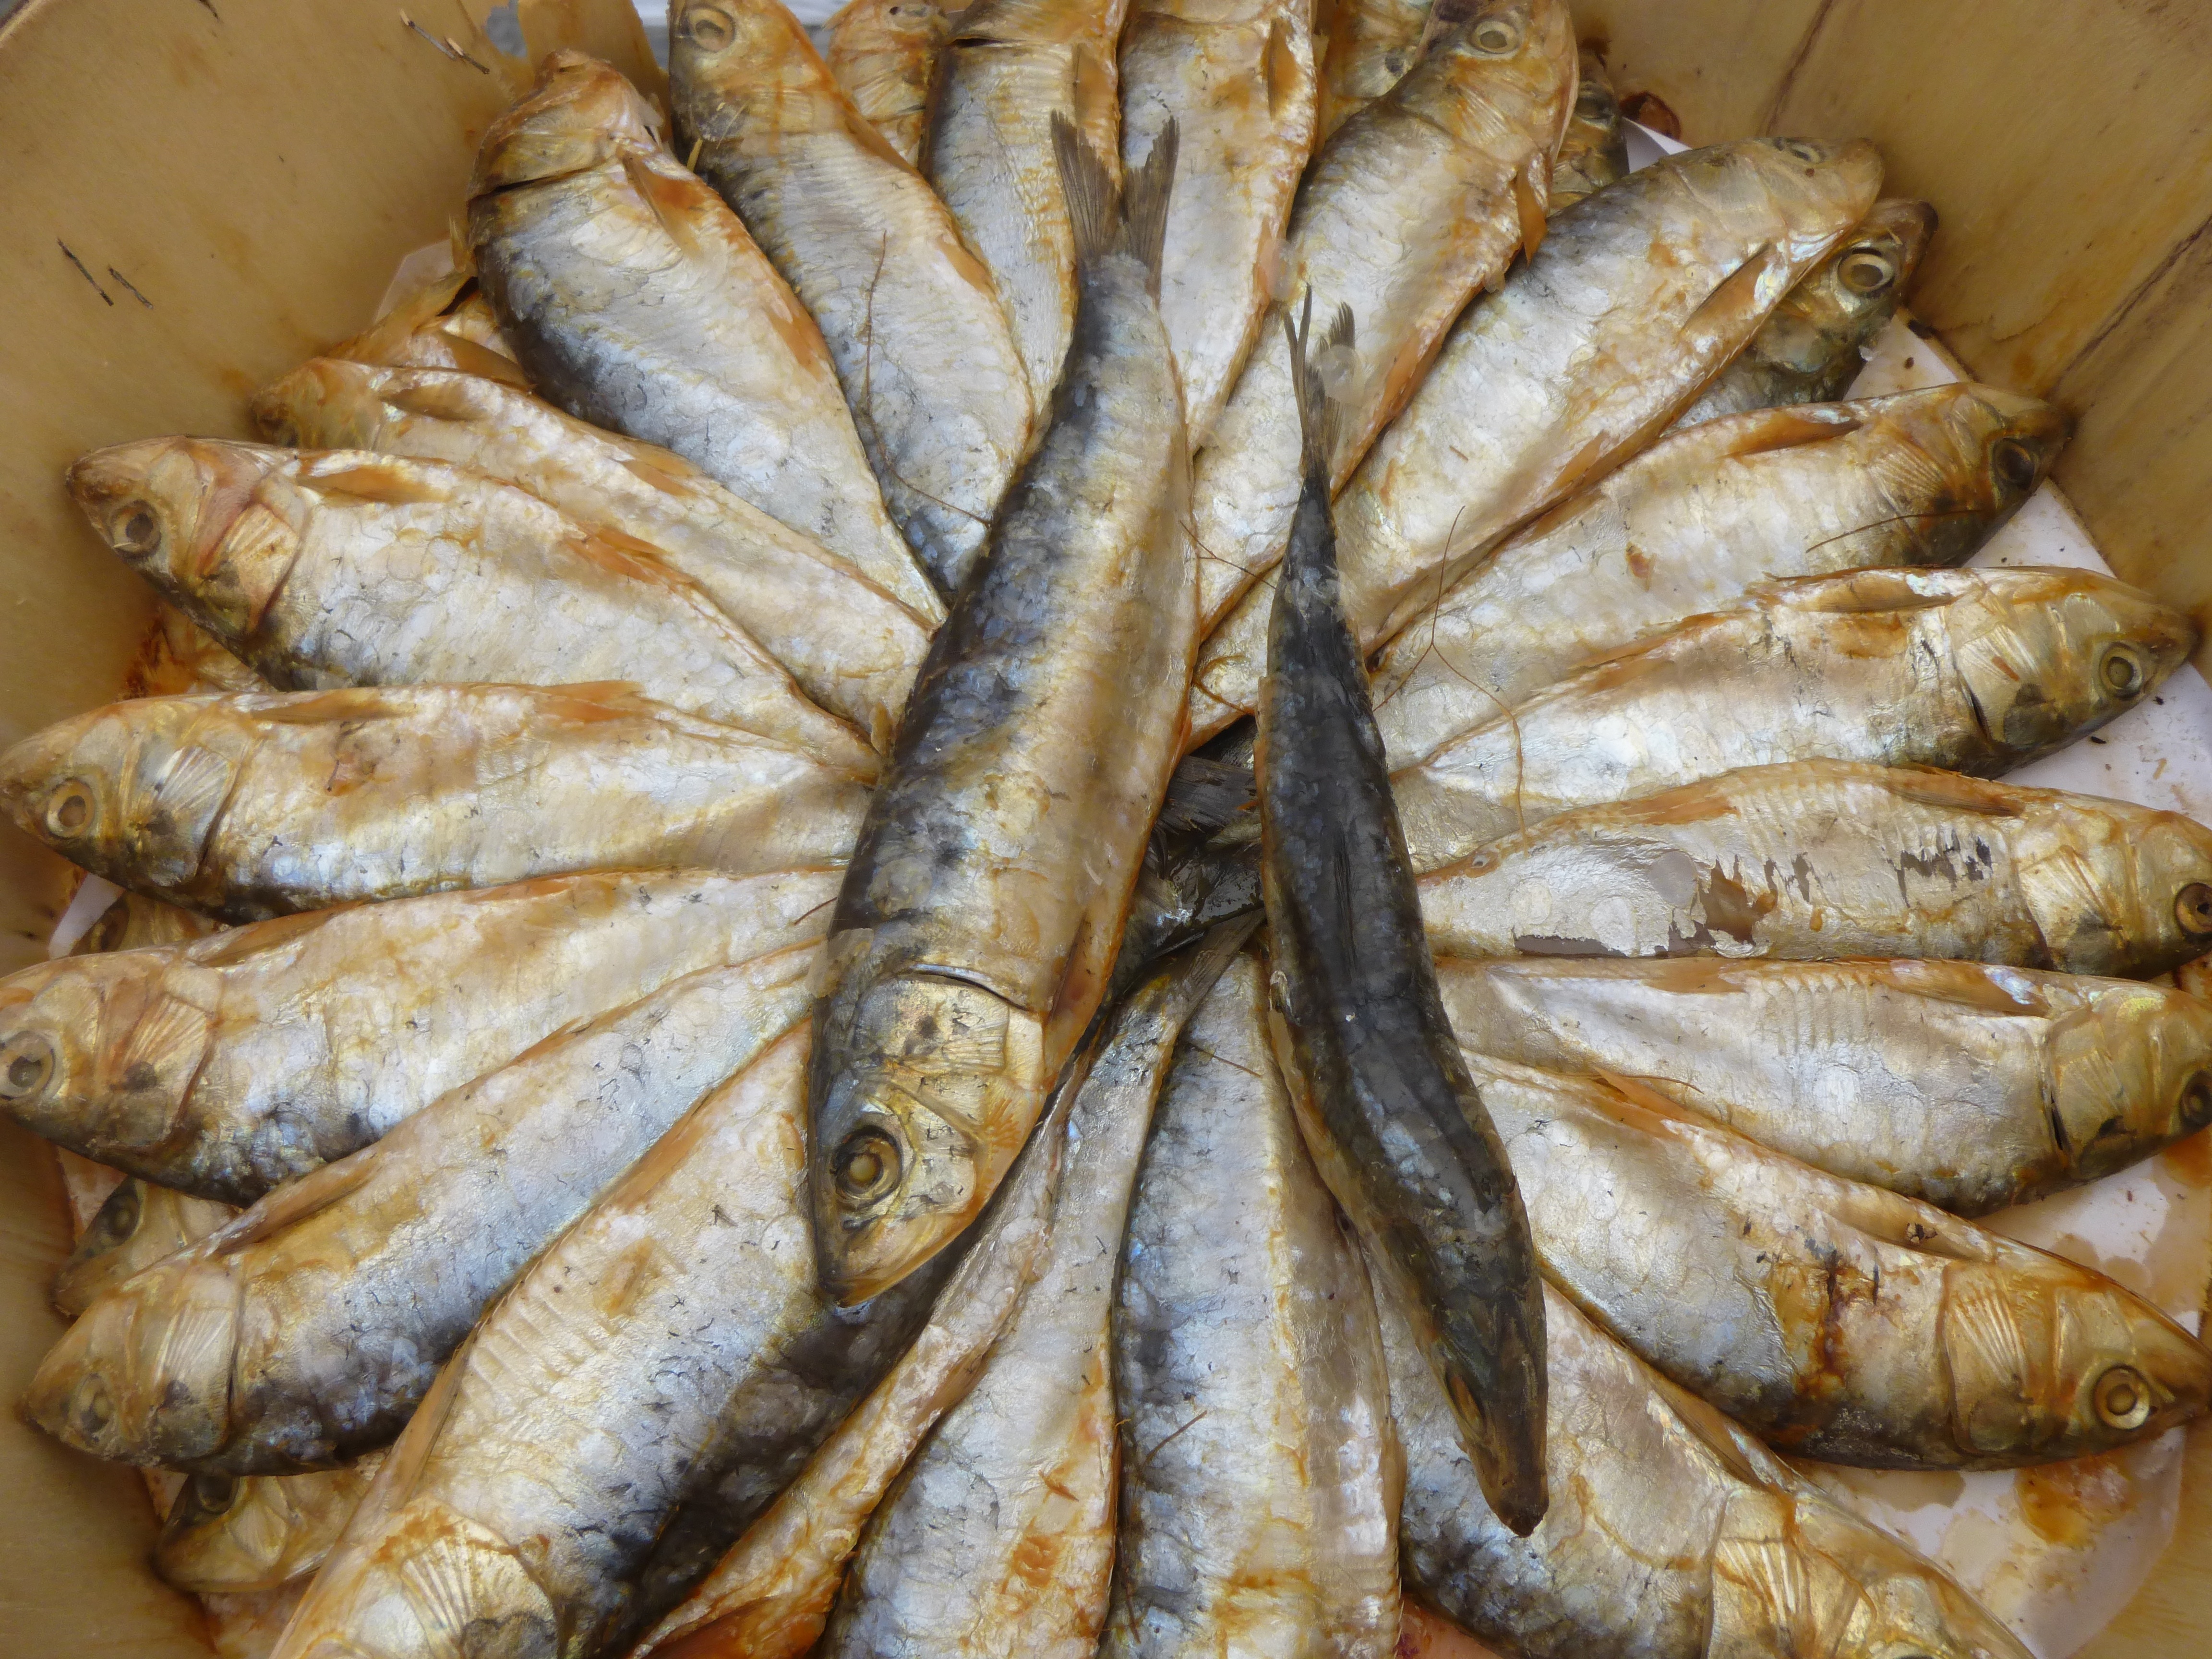
dish, food, seafood, market, fish, sardine, milkfish, herring, mackerel, cod, sea animals, smoked fish, forage fish, oily fish, capelin, shishamo